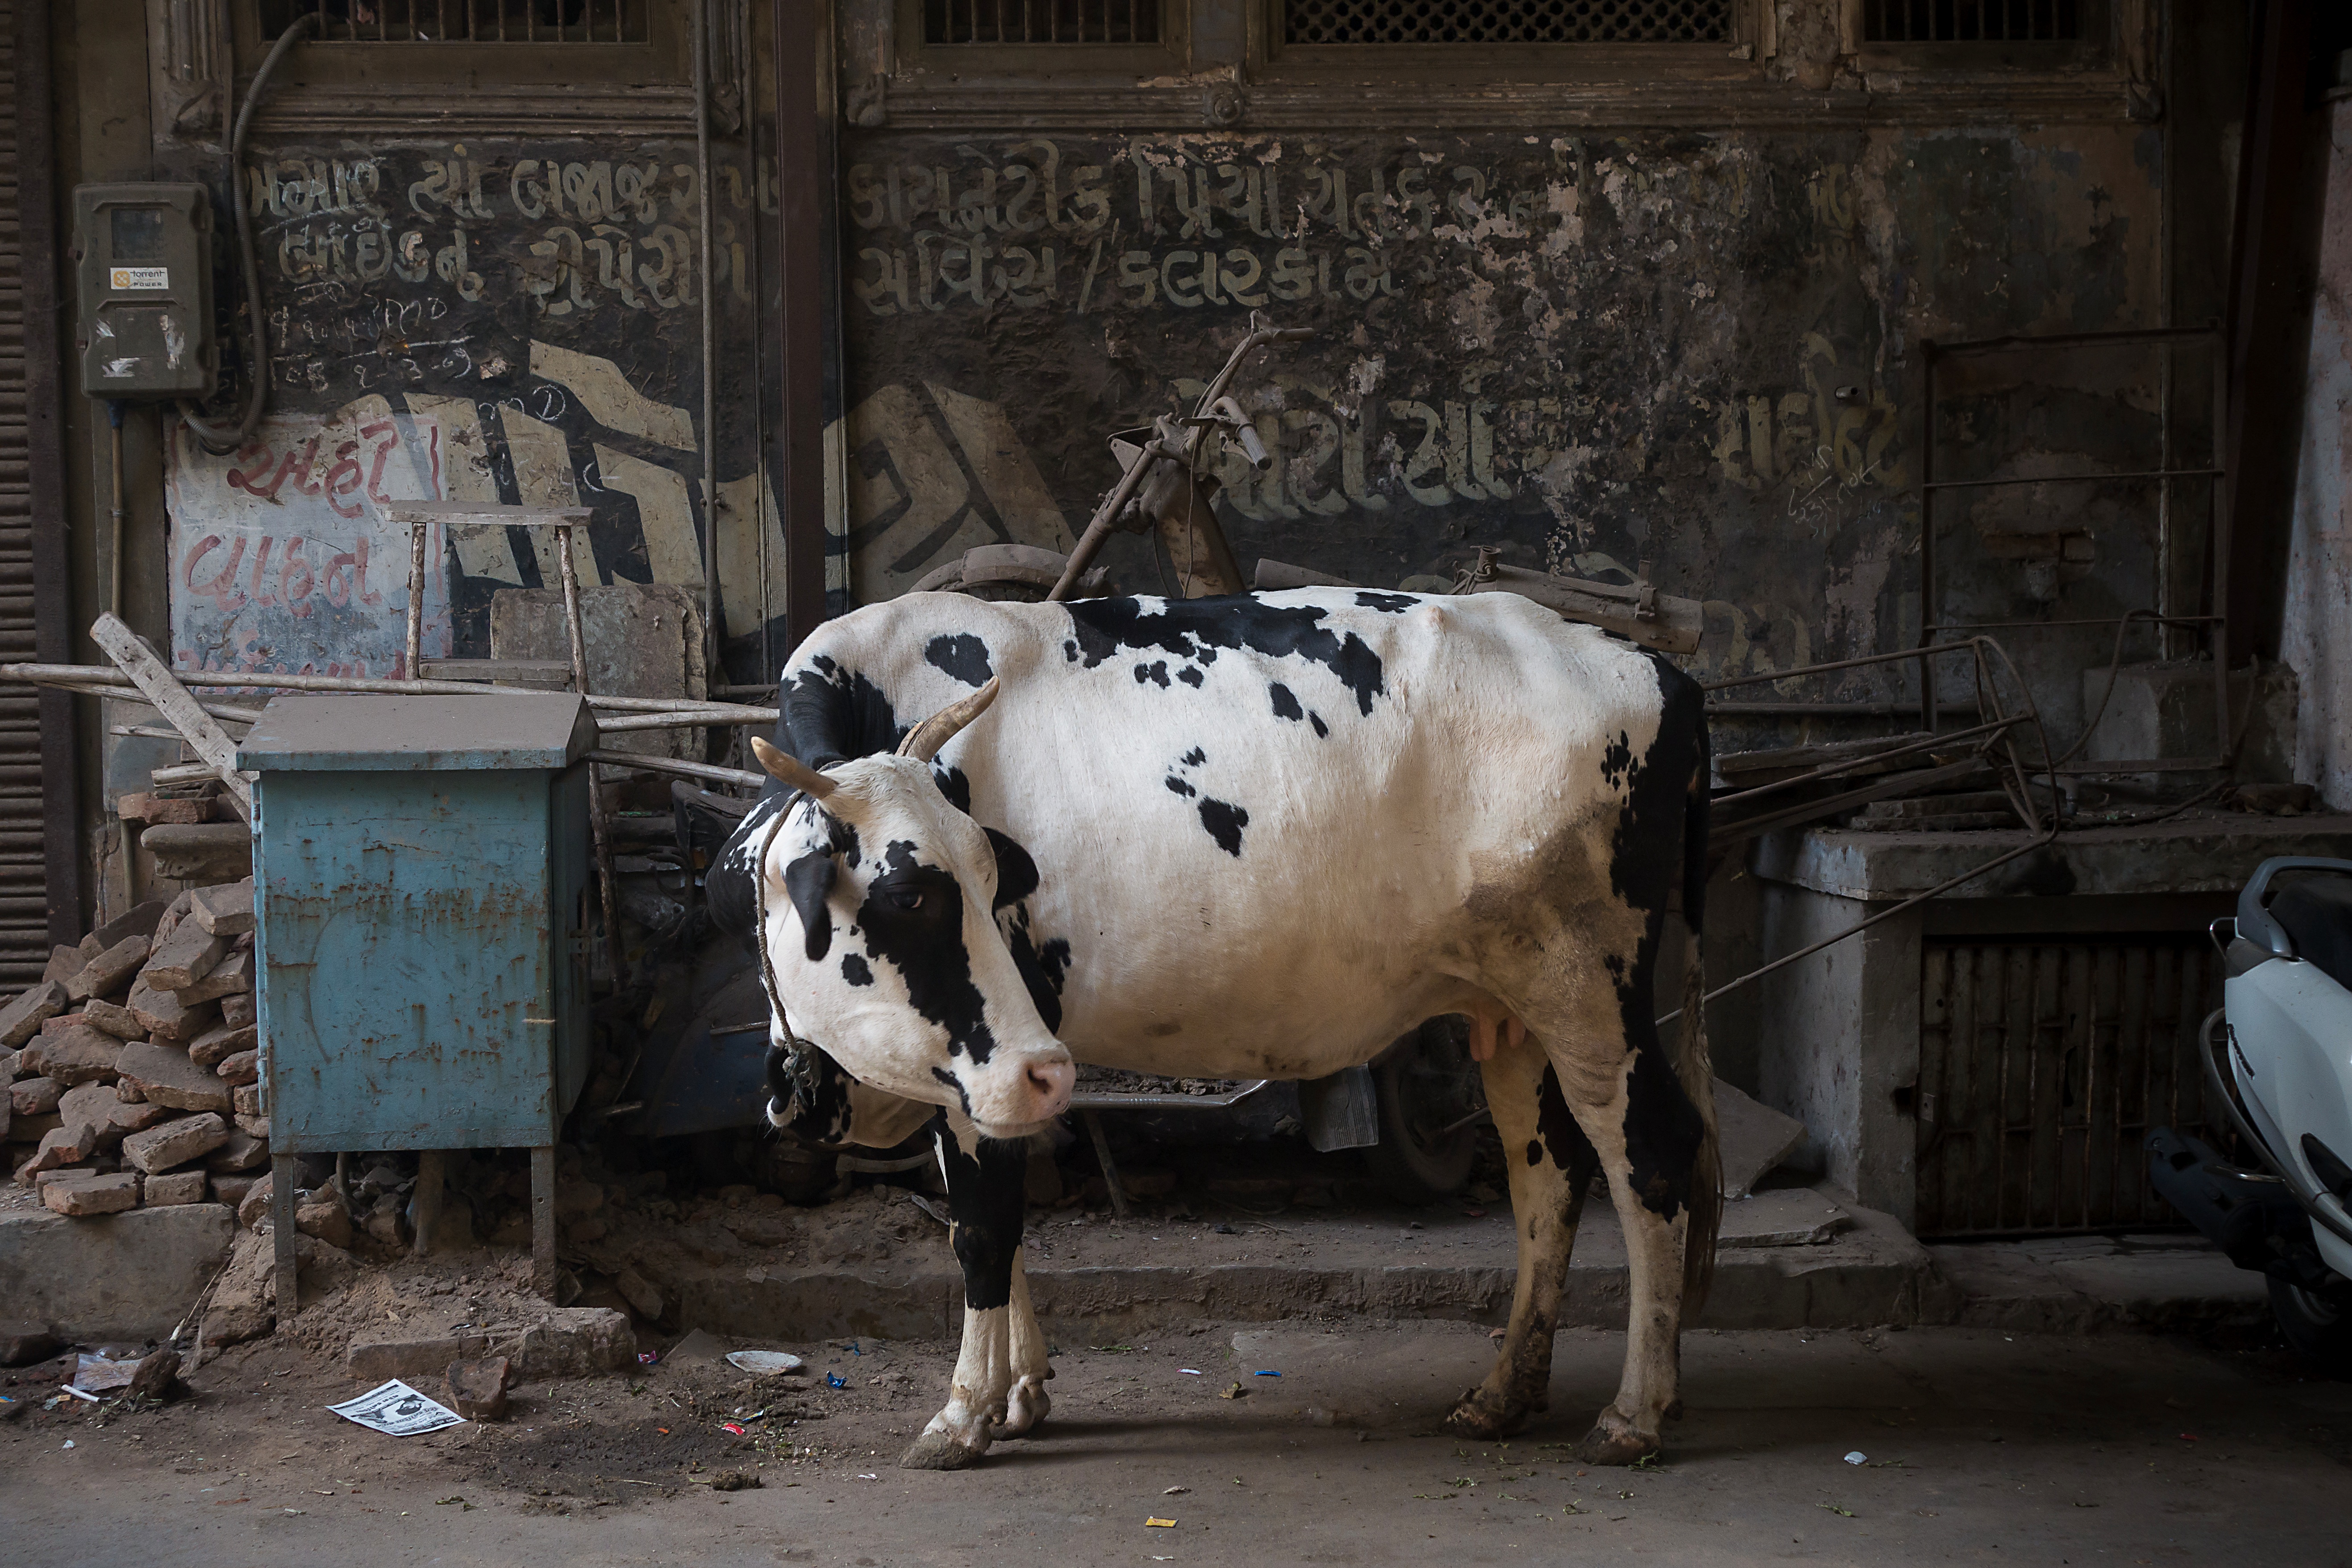
food, mammal, bull, dairy cow, cattle like mammal